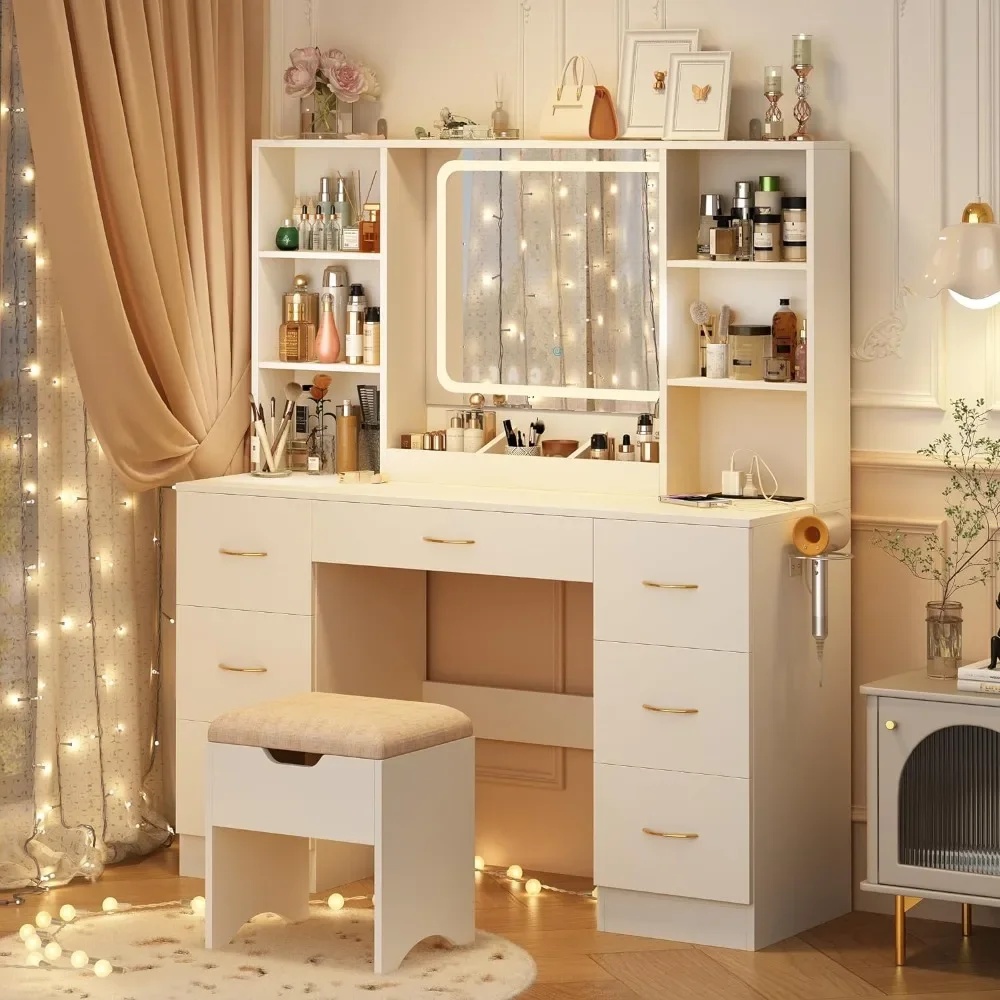
LED Vanity Set, Stool and Power Outlet
SPECIFICATIONS Origin : US(Origin) Type : Bedroom Furniture Appearance : Modern Style Specific Use : Dresser
Brand: PurpleHomestead
Category: Furniture > Cabinets & Storage > Vanities > Bedroom Vanities > Bedroom Vanity Sets